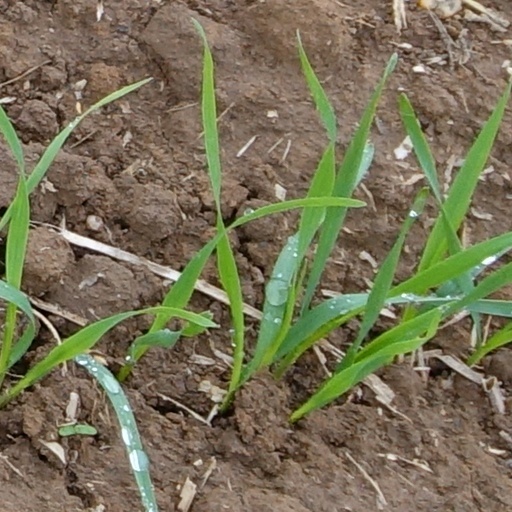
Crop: wheat